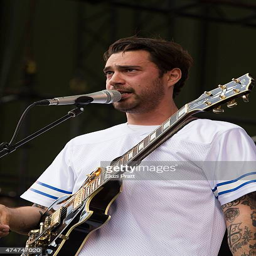
person performs at festival in politician